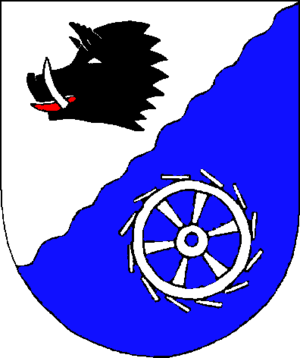
Techelsdorf
Coat of arms of Techelsdorf
Techelsdorf er en kommune og en by i det nordlige Tyskland, beliggende i Amt Flintbek i den østlige del af Kreis Rendsborg-Egernførde. Kreis Rendsborg-Egernførde ligger i den centrale del af delstaten Slesvig-Holsten.